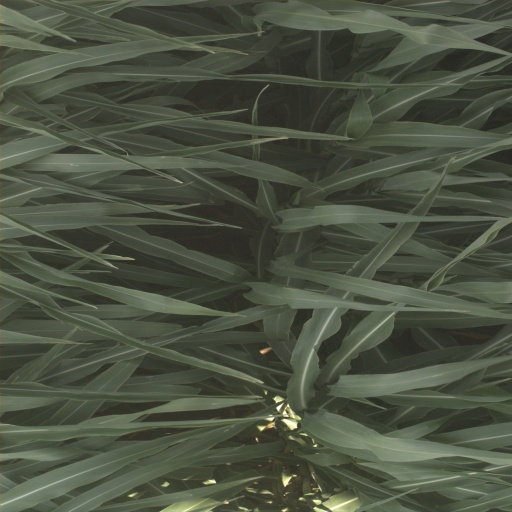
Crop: sorghum